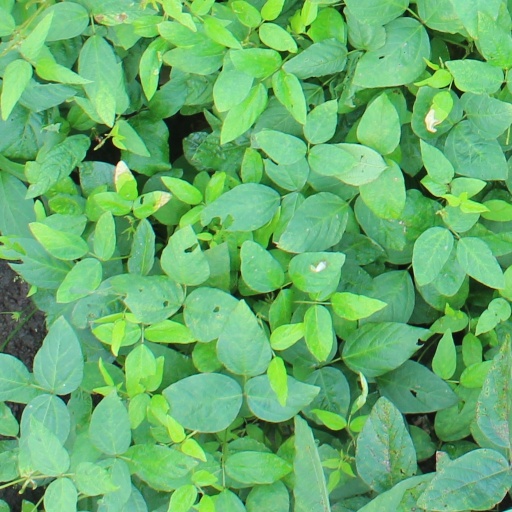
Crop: soybean